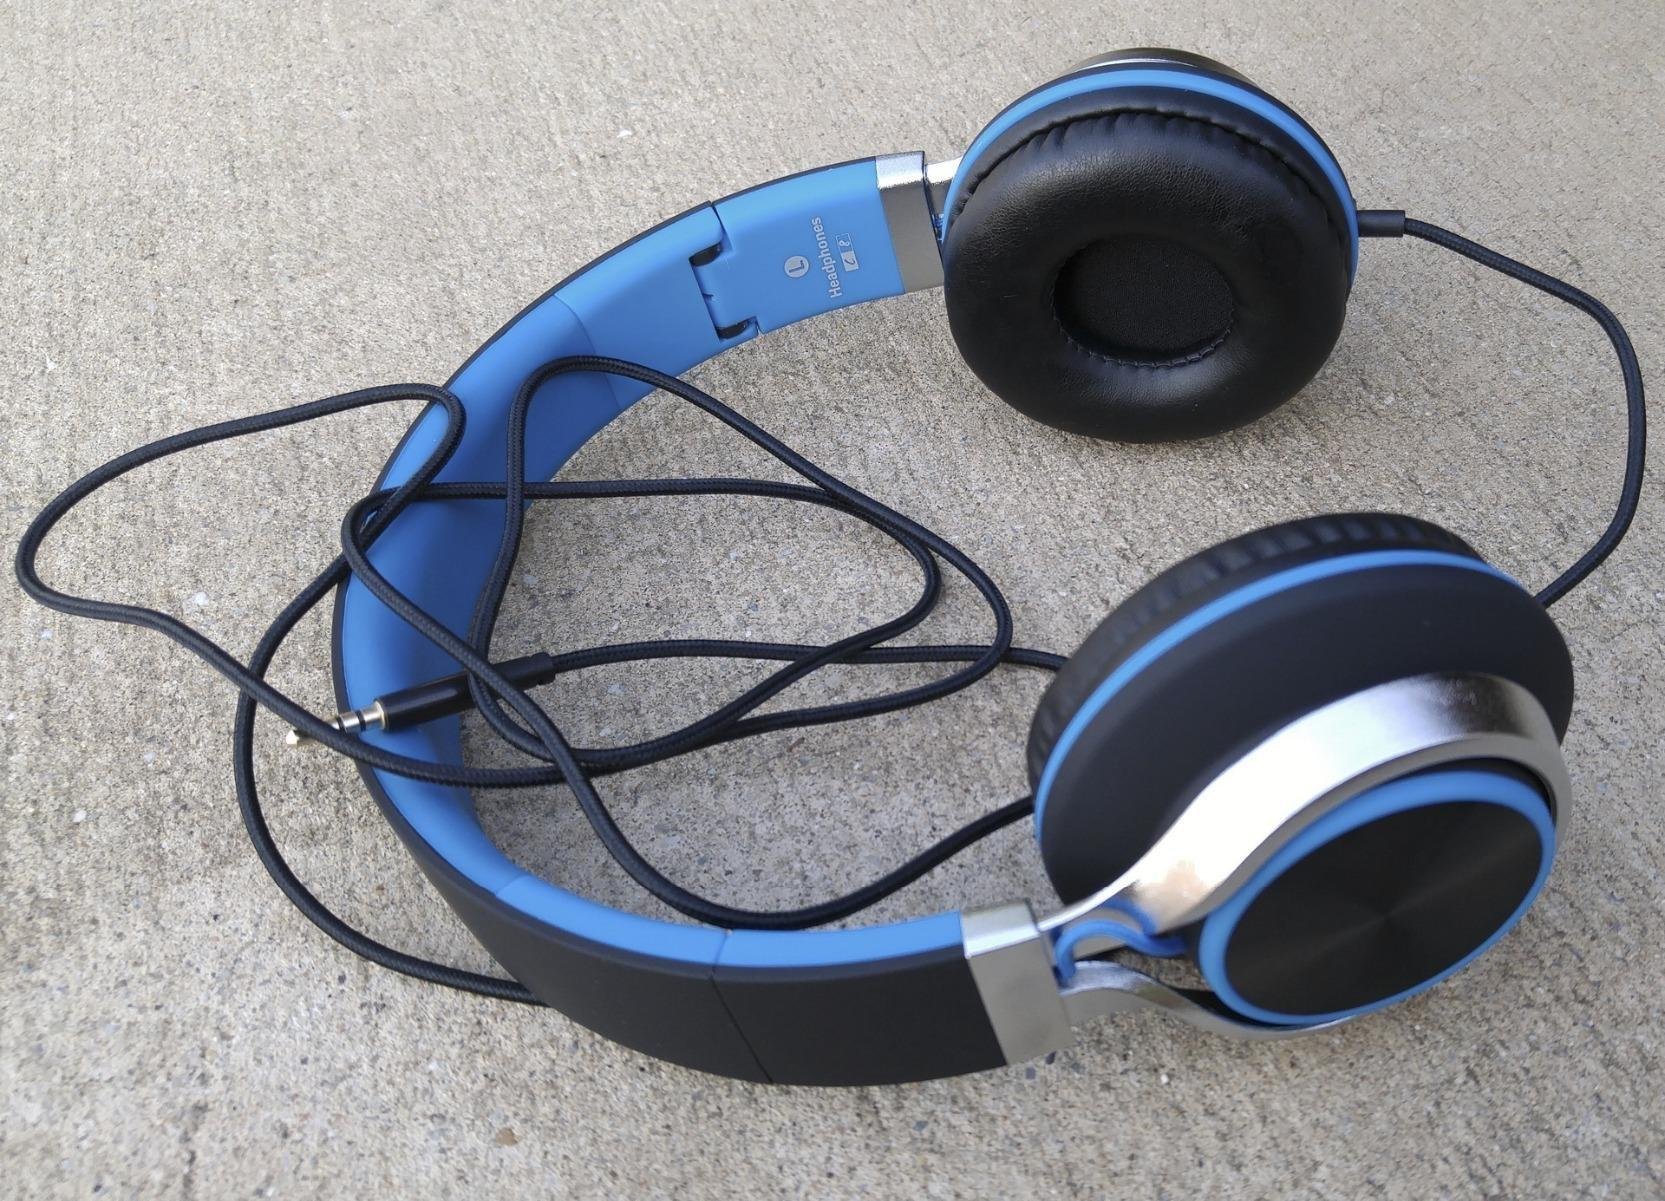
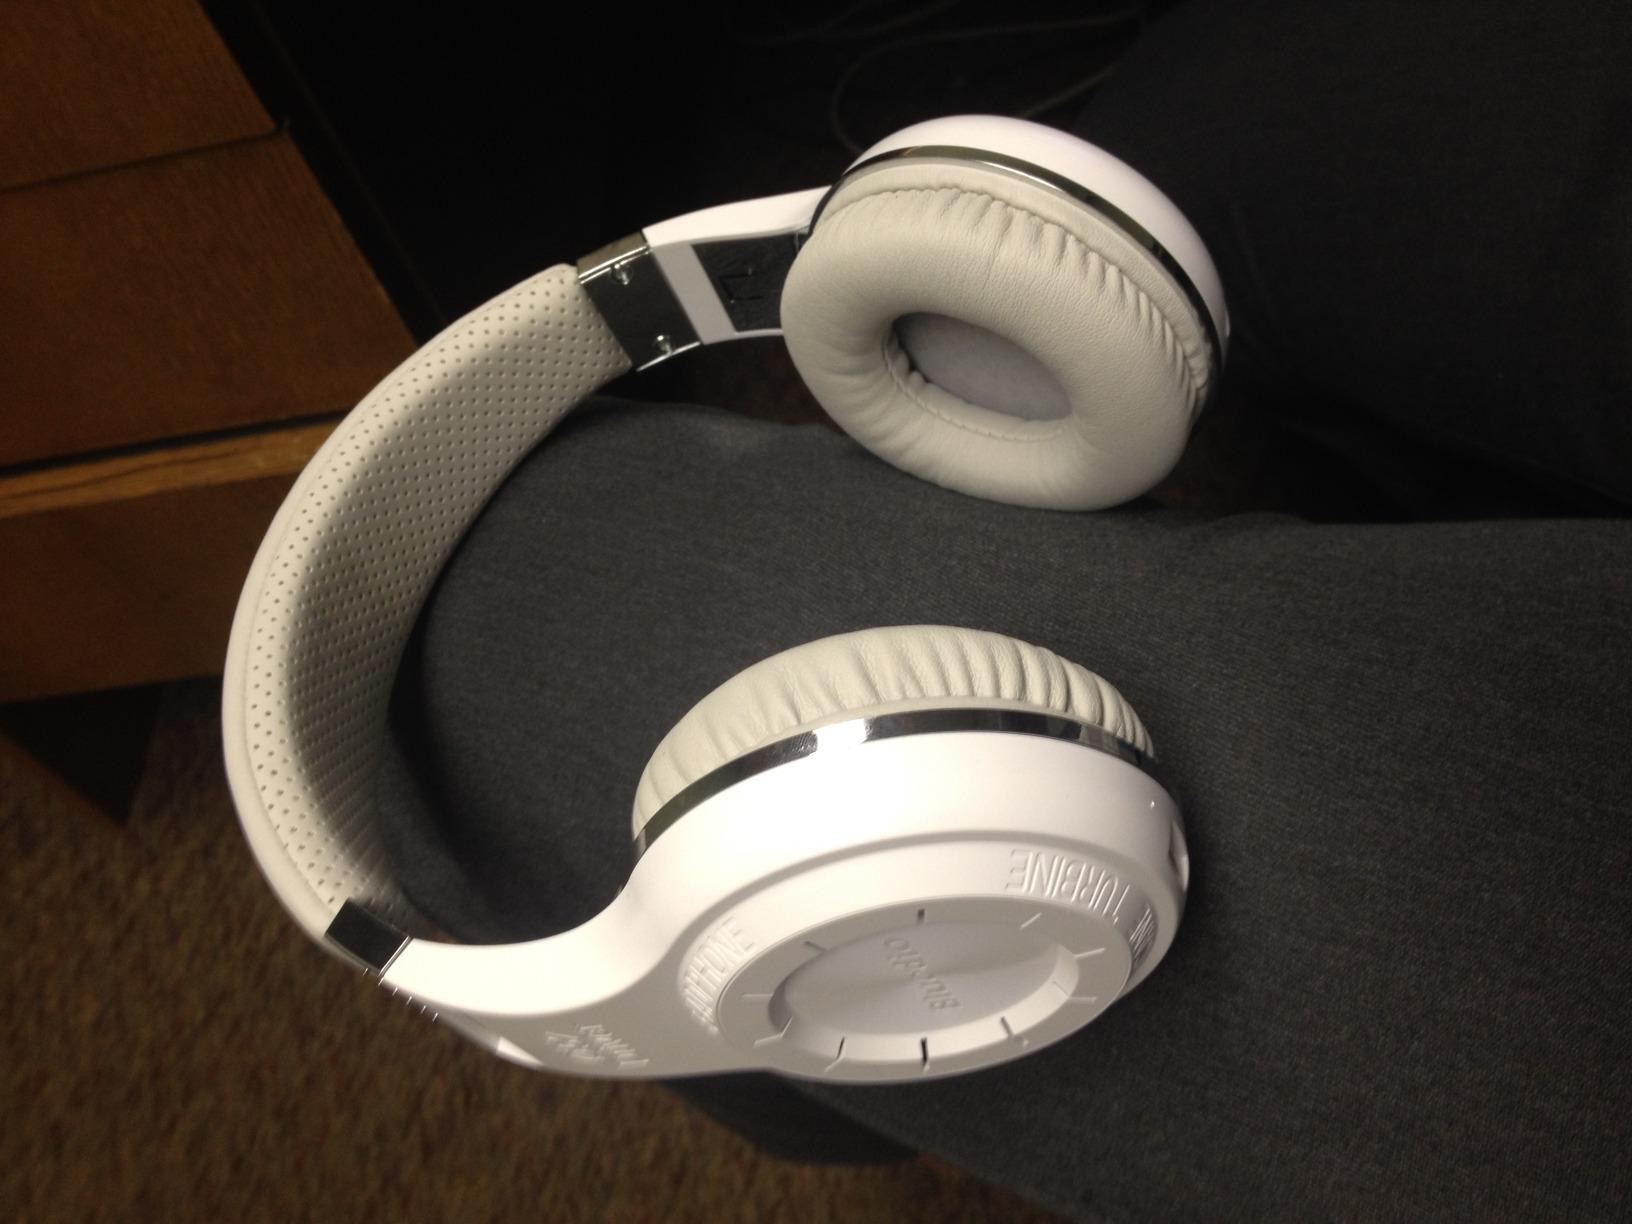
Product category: headphones
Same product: no